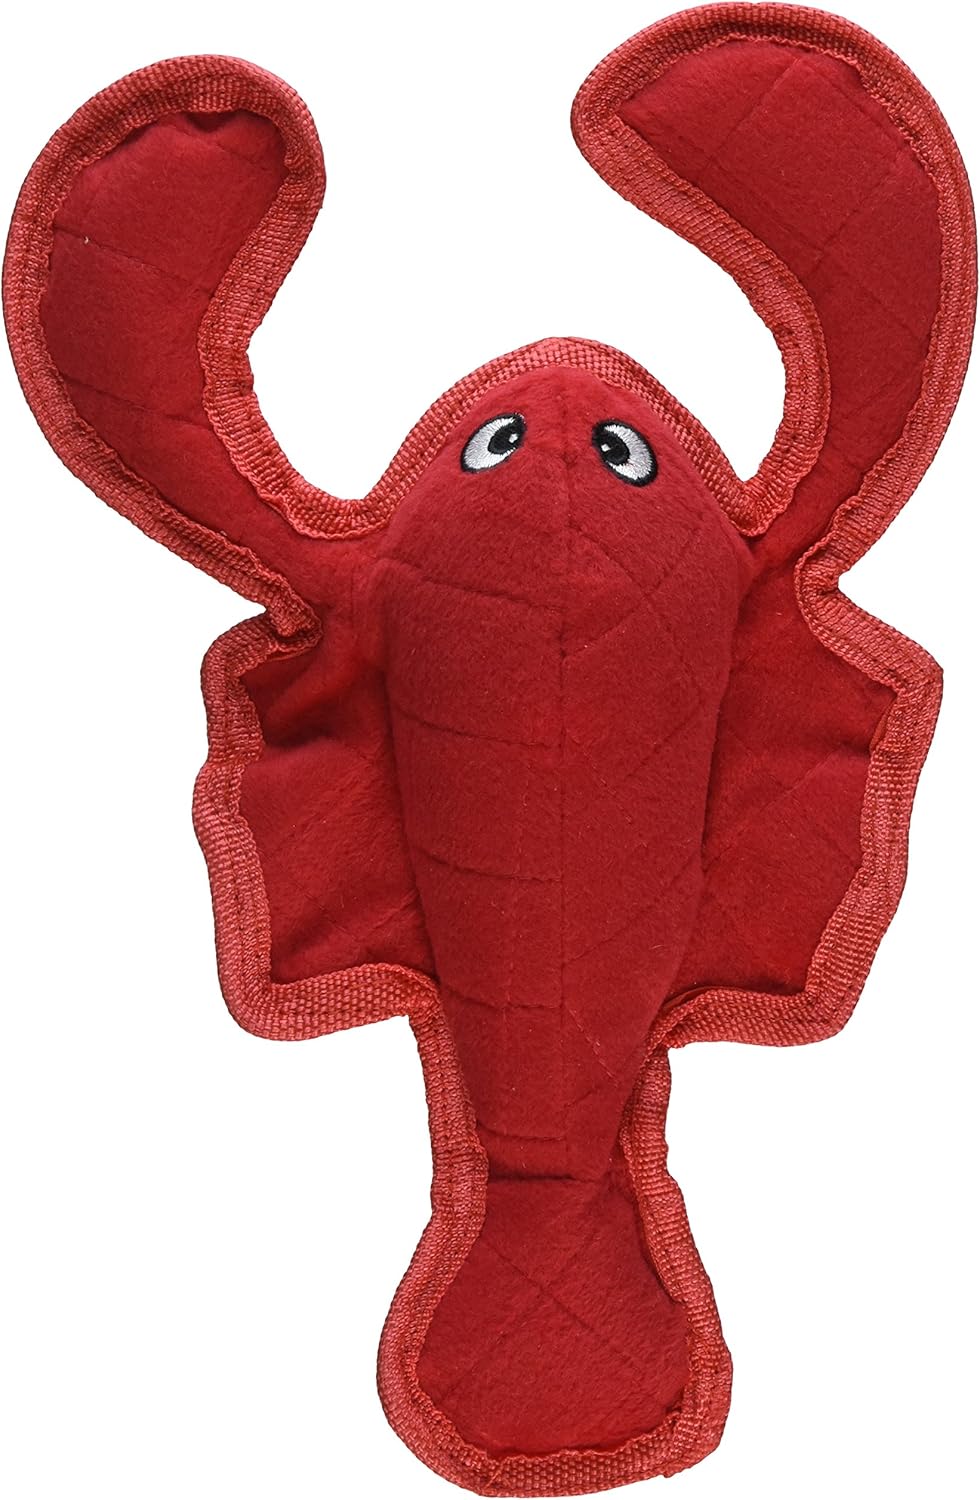
Pet Lou Bite Me, Lobster, 12-Inch
Category: Pet Supplies
Cute durable Lobster that is washable, squeaks, and floats. Made with a layer of adhesive nylon, five rows of stitching and heavy duty webbings for extra strength. Most durable soft toy for pets to enjoy.
Features: Soft yet very durable | Includes squeaker for fun play | Floats for play inside and out | Item Package Dimension: 12.0 x 7.0 x 1.5